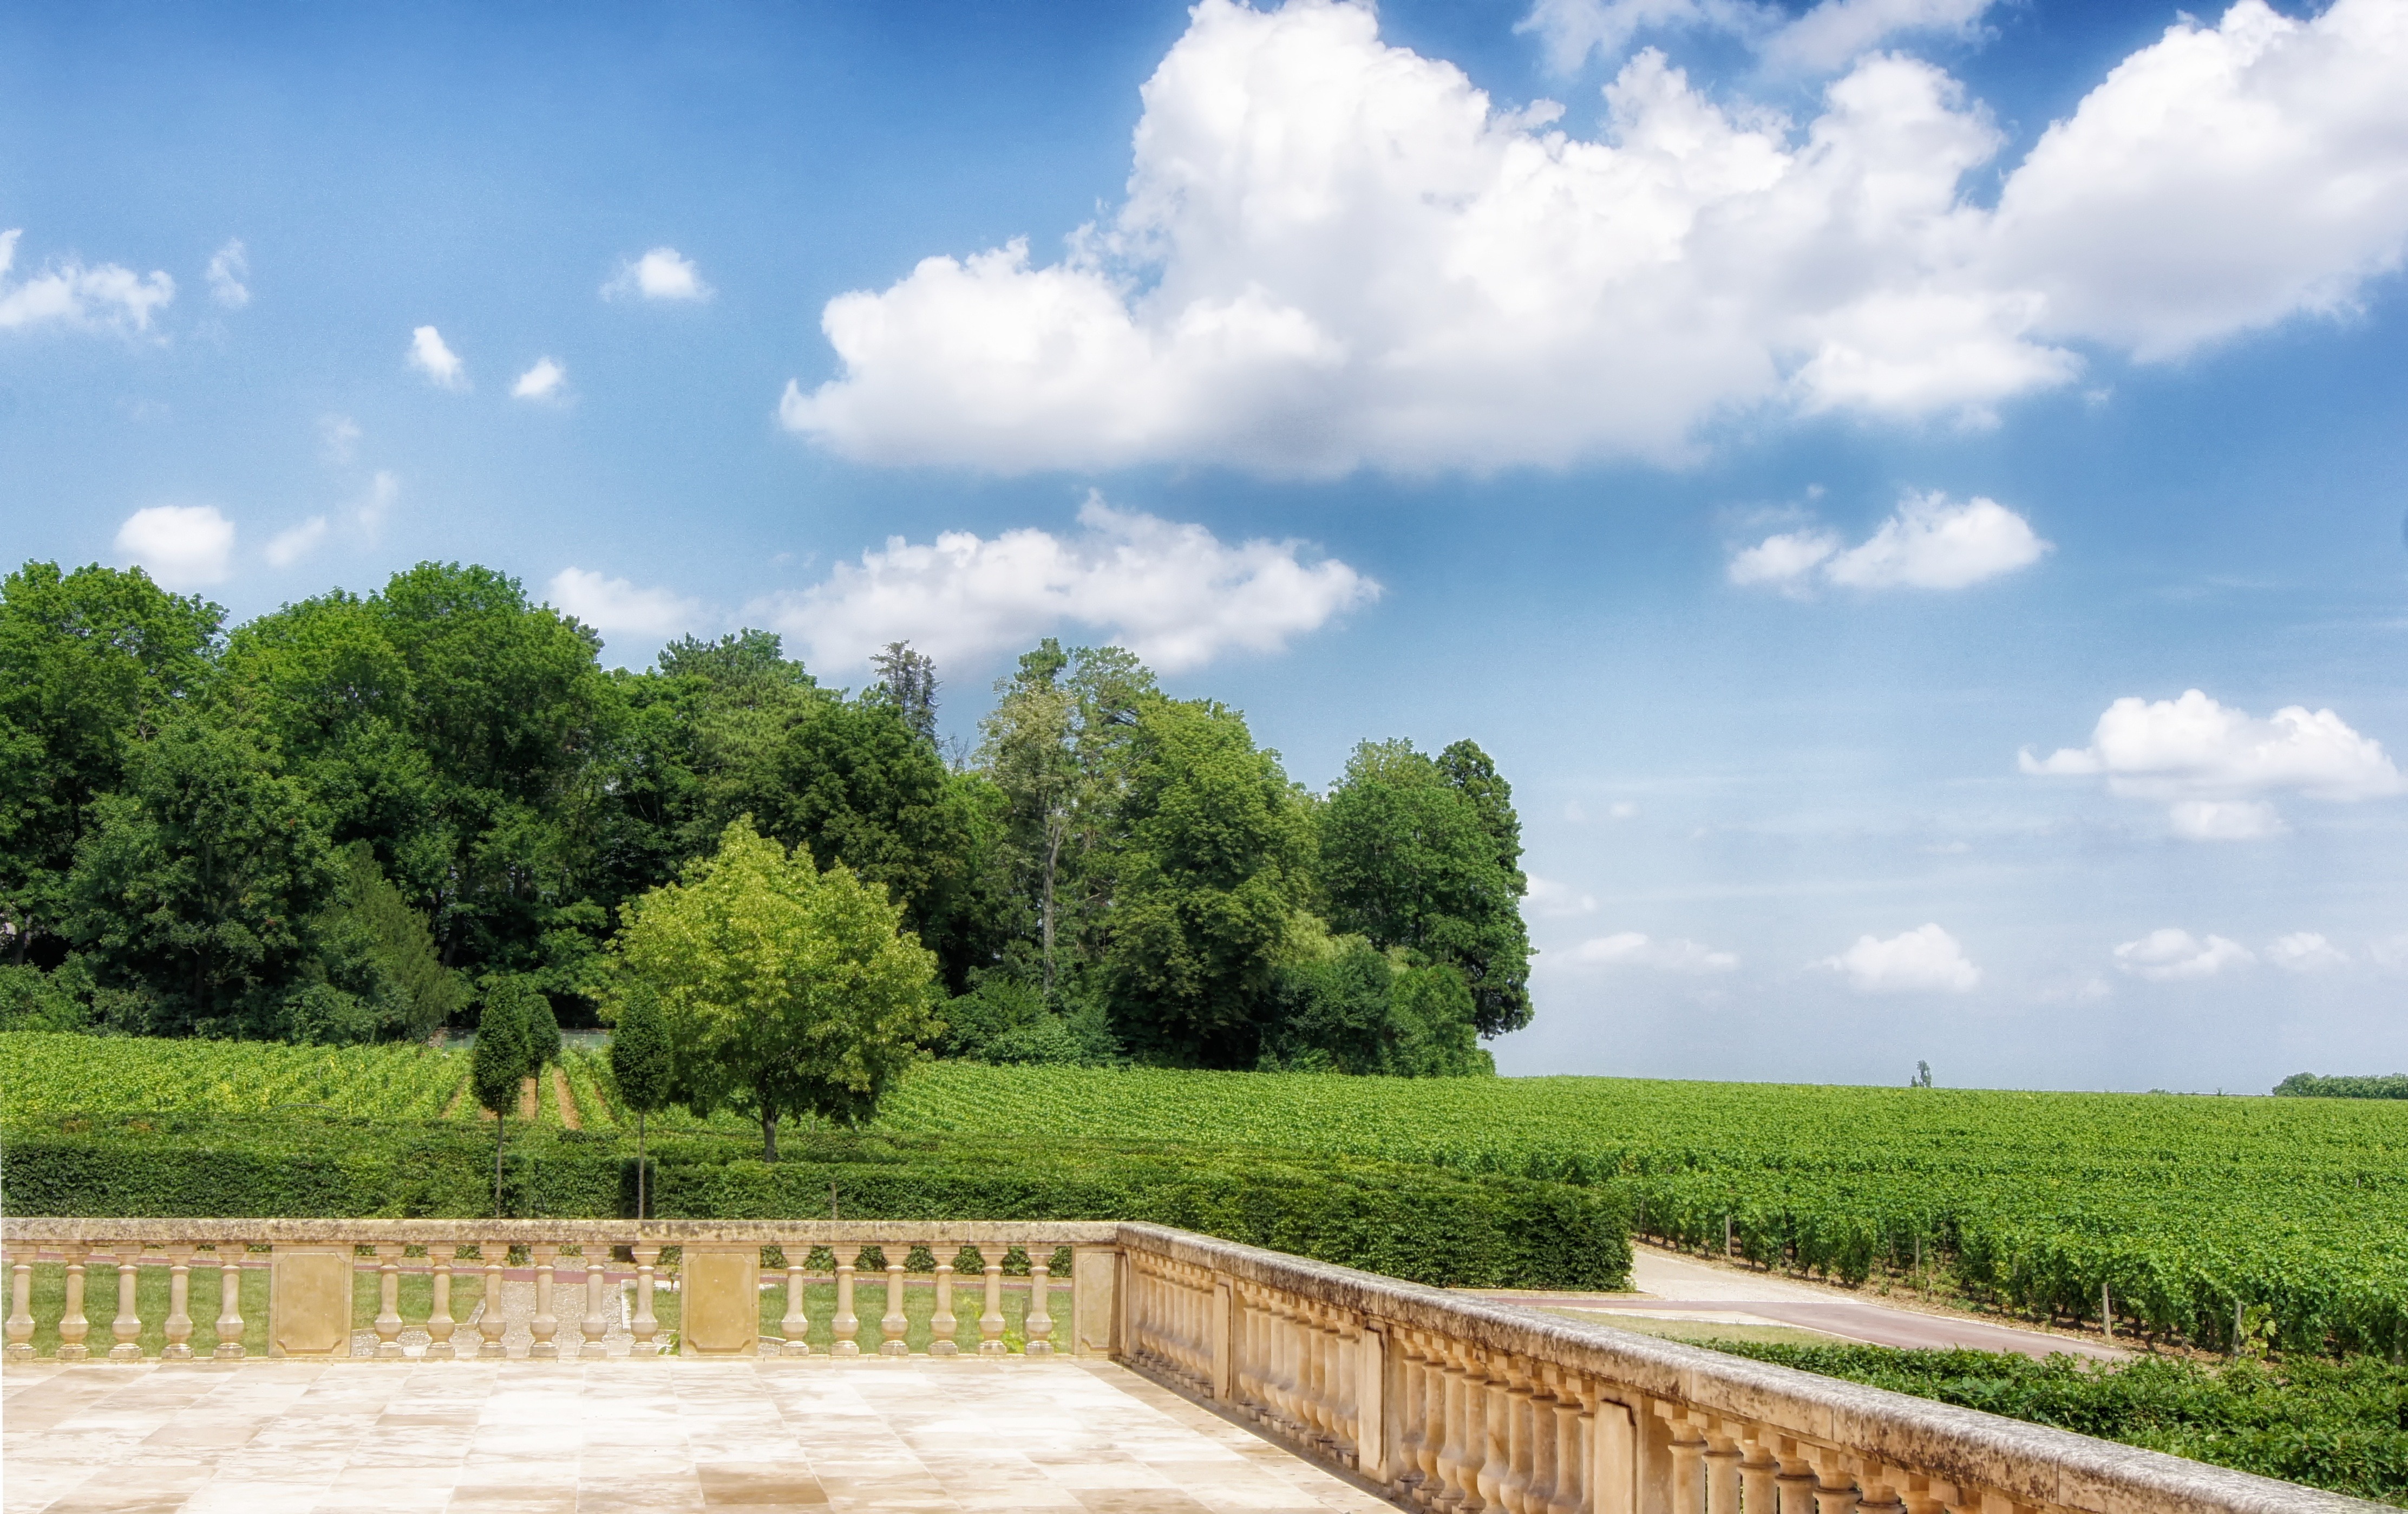
landscape, tree, nature, grass, horizon, cloud, sky, vineyard, field, farm, lawn, sunlight, hill, france, rural, plaza, agriculture, plain, trees, outside, hdr, clouds, estate, rural area, burgundy